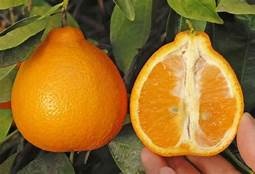
Label: mandarine